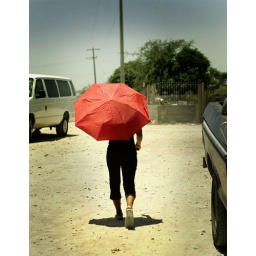
Lady walking down the street in Acuna, Mexico.